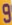
Number: 9